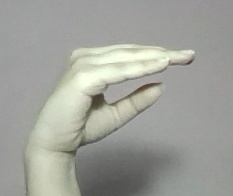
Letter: jeem